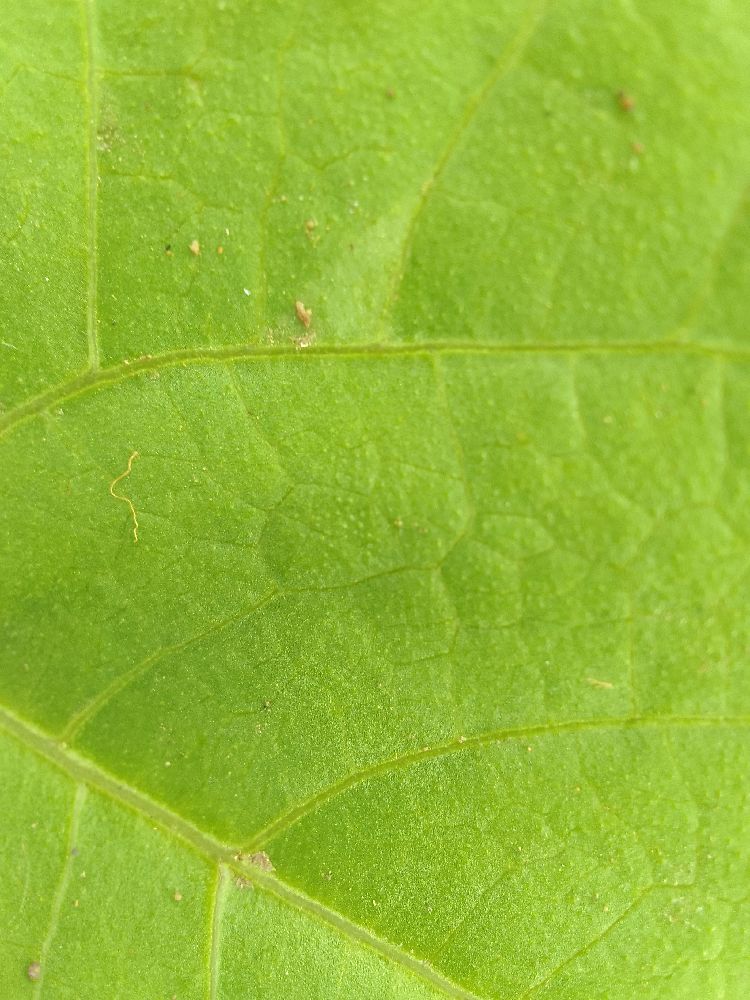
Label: healthy